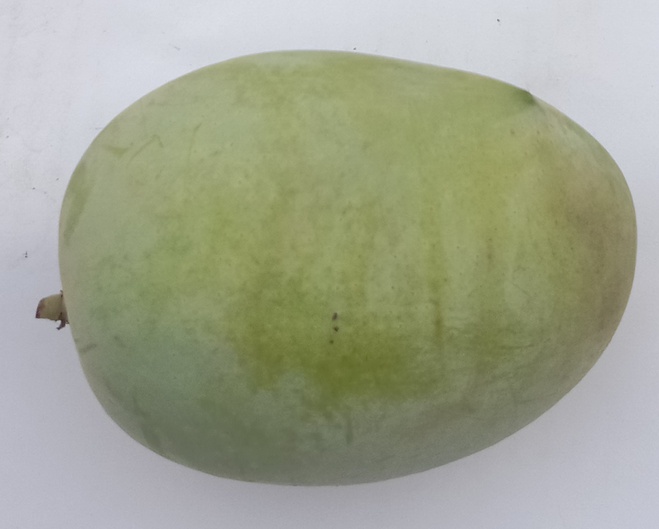
Mango variety: Langra